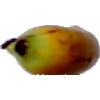
Label: Banana Lady Finger 1